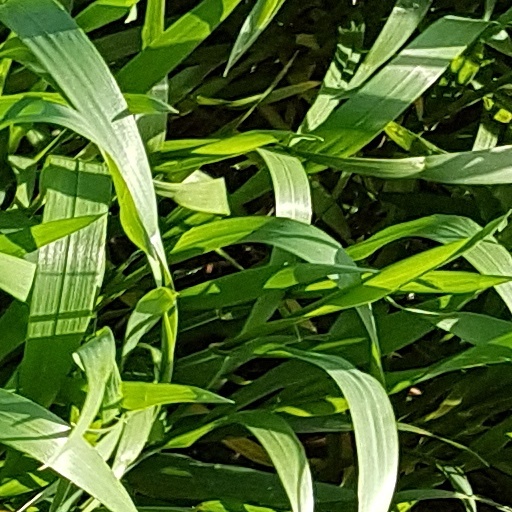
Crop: wheat